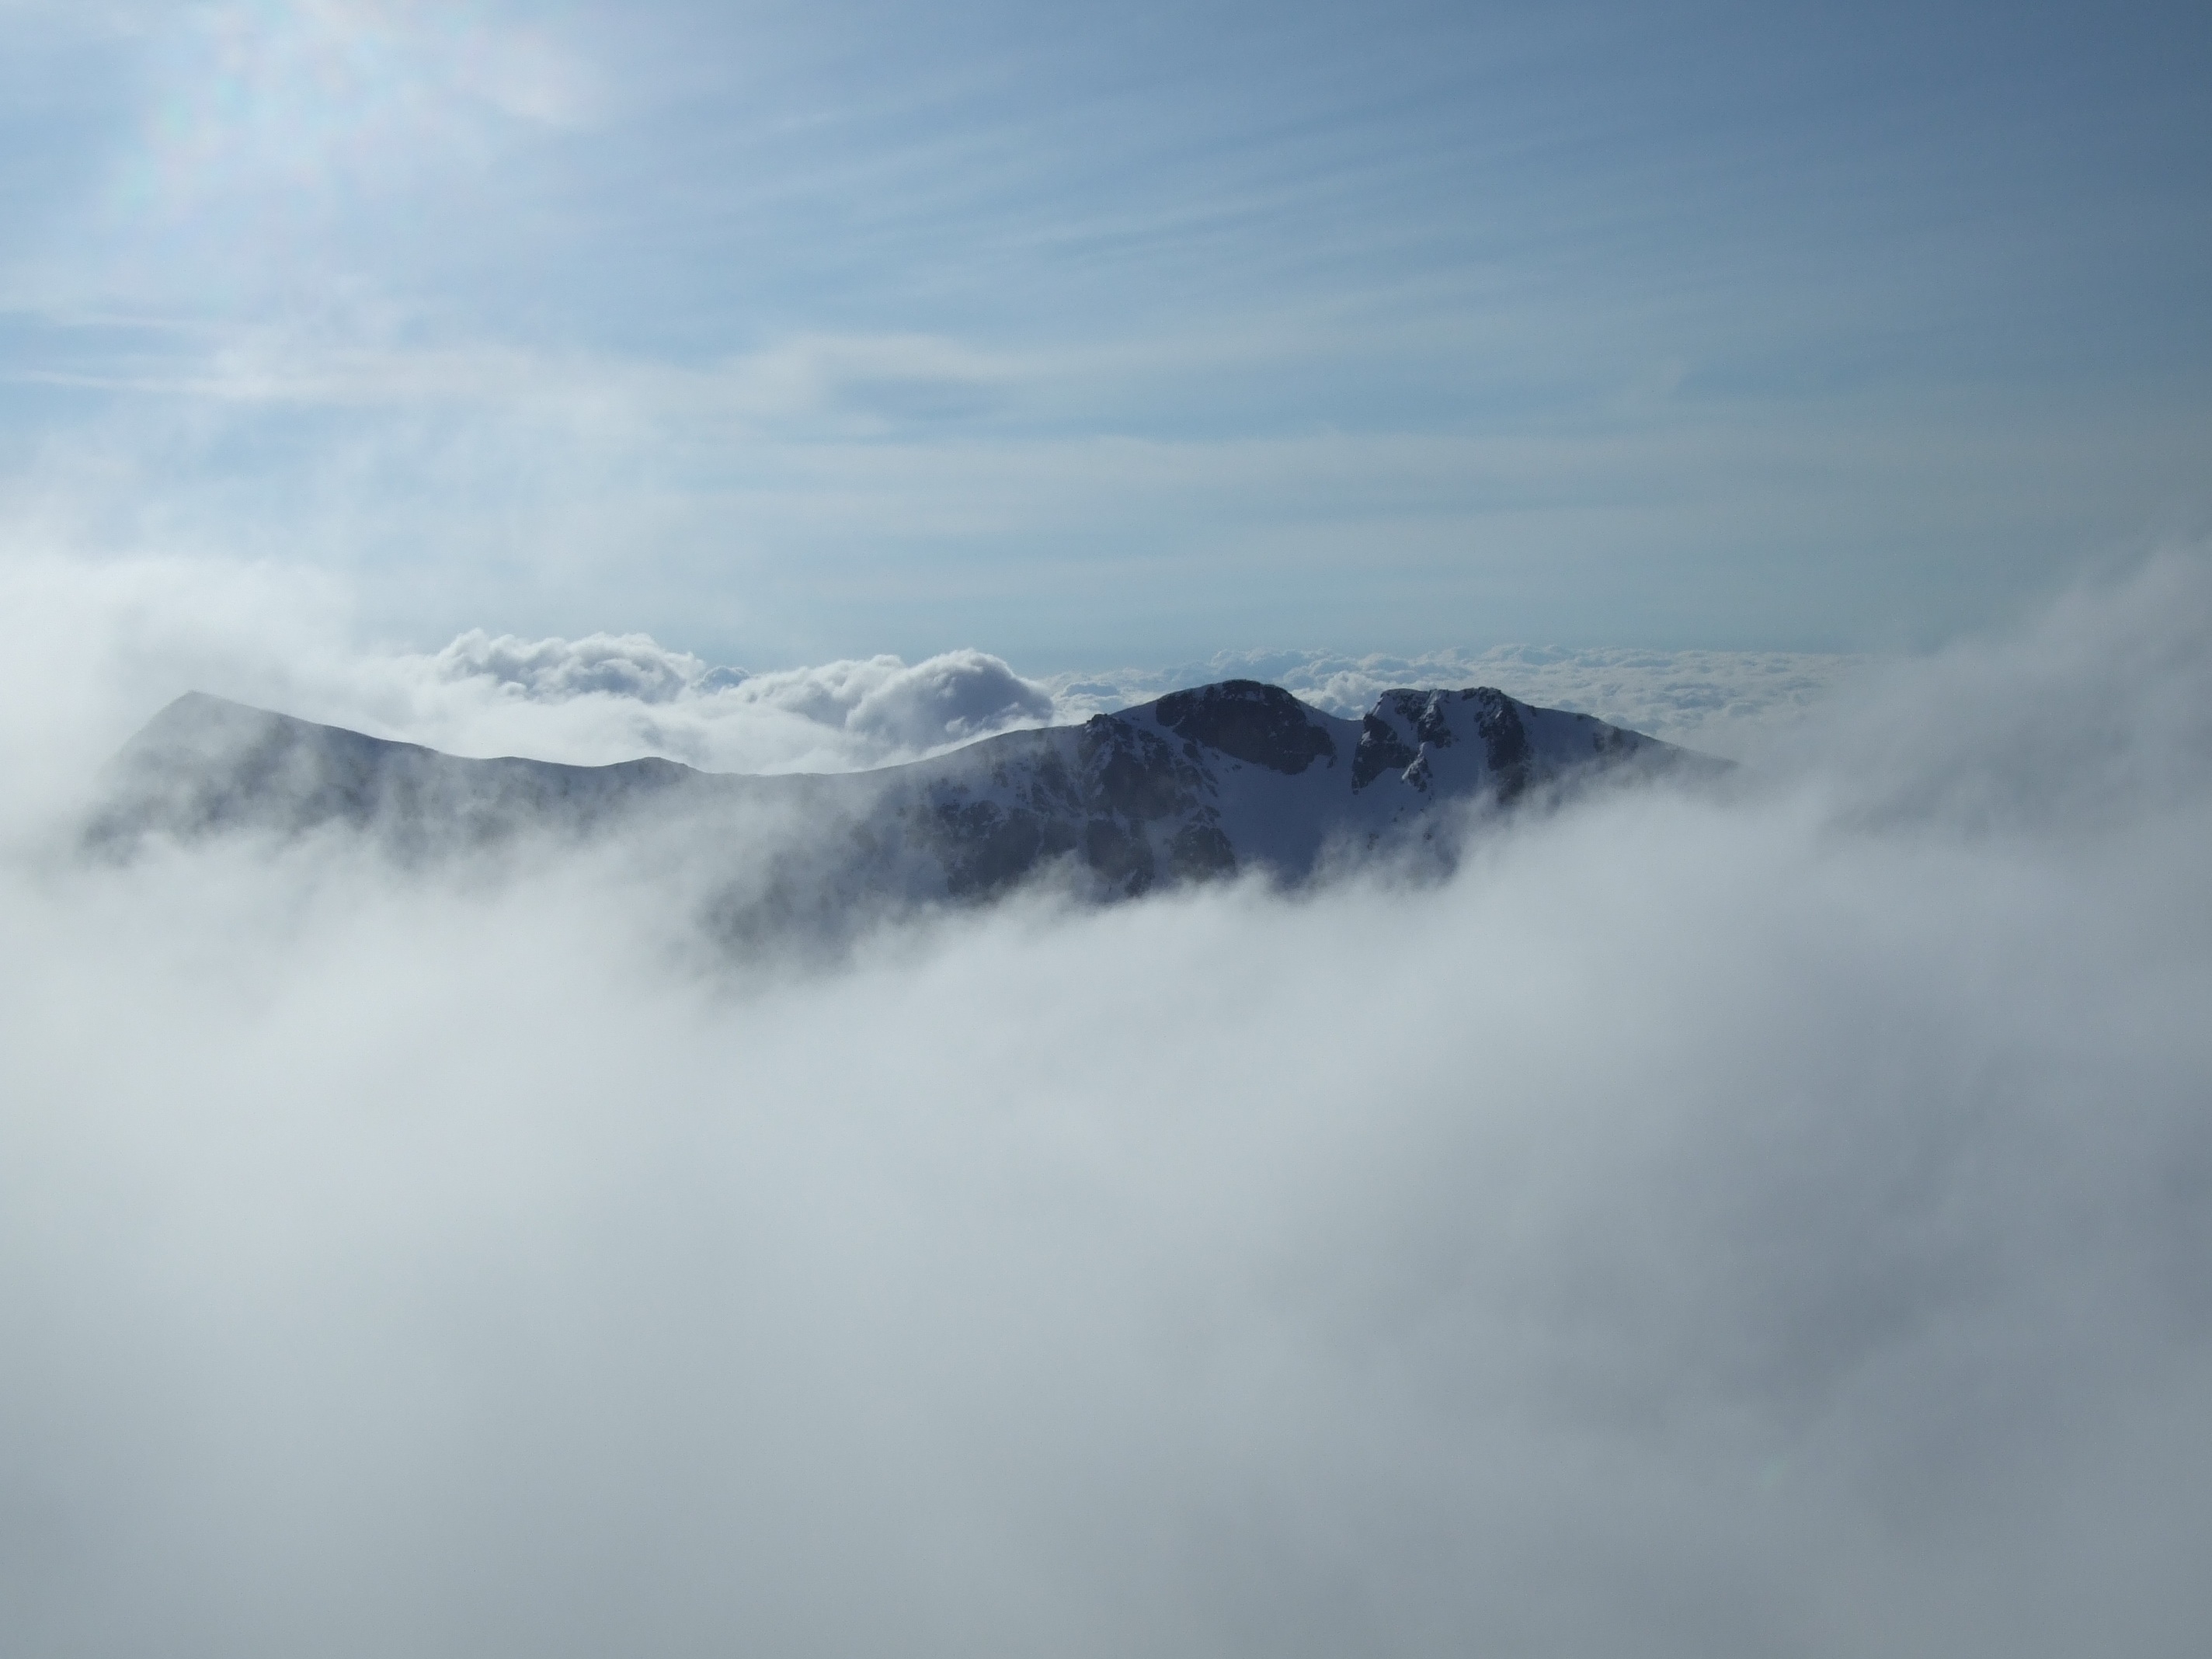
mountain, snow, winter, cloud, sky, fog, mist, morning, mountain range, weather, summit, mountains, alps, bulgaria, landform, meteorological phenomenon, geographical feature, atmospheric phenomenon, atmosphere of earth, mountainous landforms, geological phenomenon